Blood

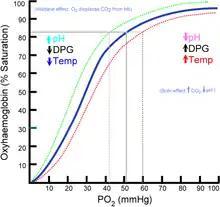

About 98.5% of the oxygen in a sample of arterial blood in a healthy human breathing air at sea-level pressure is chemically combined with the hemoglobin. About 1.5% is physically dissolved in the other blood liquids and not connected to hemoglobin. The hemoglobin molecule is the primary transporter of oxygen in mammals and many other species. Hemoglobin has an oxygen binding capacity between 1.36 and 1.40 ml O per gram hemoglobin, which increases the total blood oxygen capacity seventyfold, compared to if oxygen solely were carried by its solubility of 0.03 ml O per liter blood per mm Hg partial pressure of oxygen (about 100 mm Hg in arteries).